Texture (geology)

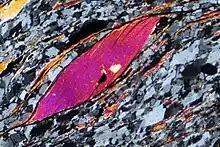
Texture in a thin section of mylonitic quartzite from the Alps, Italy

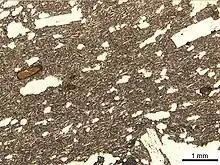
Texture in a thin section of tholeiitic basalt

Rock microstructure includes the texture and small-scale structures of a rock. The words "texture" and "microstructure" are interchangeable, with the latter preferred in modern geological literature. However, "texture" is still acceptable because it is a useful means of identifying the origin of rocks, how they formed, and their appearance.